Poland Spring Beach House

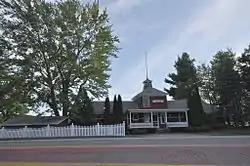

The Poland Spring Beach House is an historic building on Maine State Route 26 in South Poland, Maine. It was built in 1909 as part of the extensive Poland Spring Resort, and was originally floated on Middle Pond on pontoons. It was set permanently on land in the 1930s, and converted into a private residence in the 1980s. It was listed on the National Register of Historic Places in 1999.